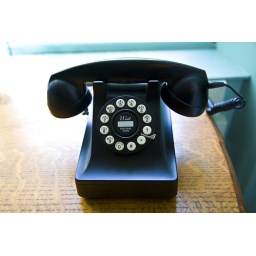
Front view of a vintage telephone on a wooden table against a turquoise background